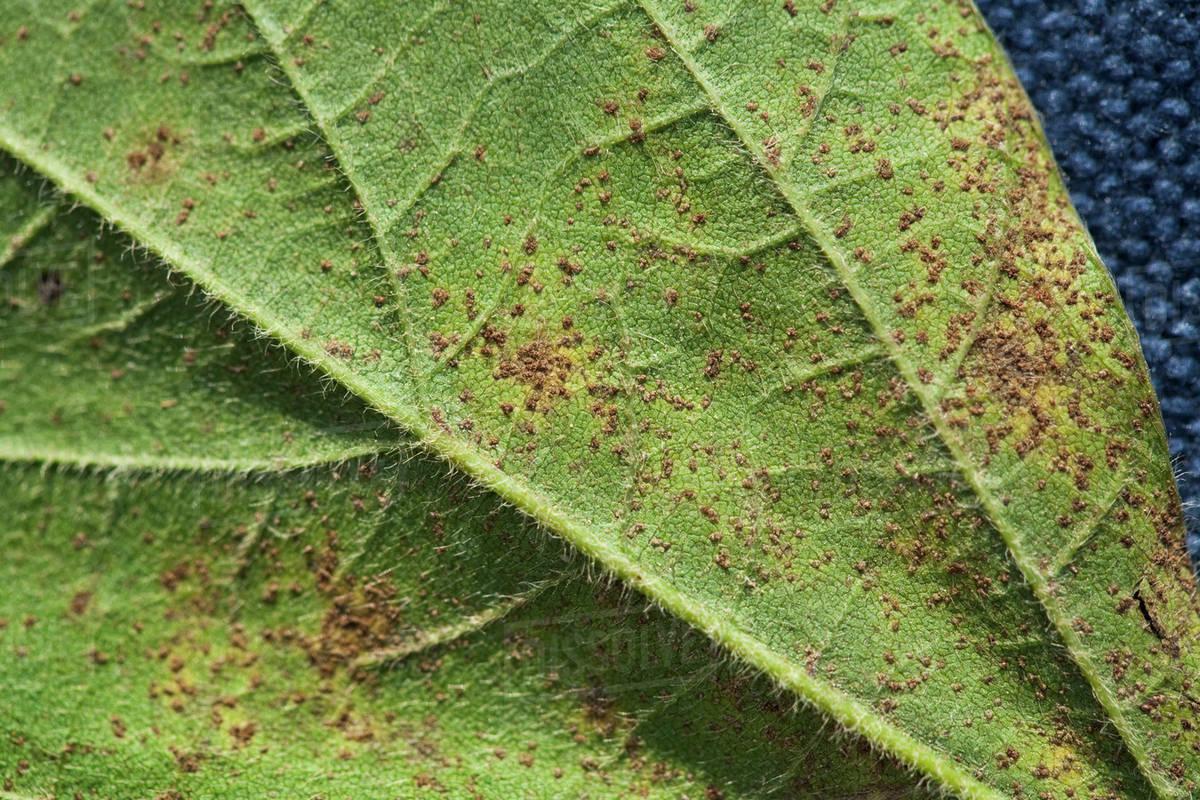
Plant: Soybean
Disease: bean rust